Infrared astronomy

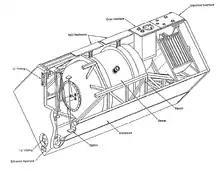
Hubble's ground-breaking near-infrared NICMOS

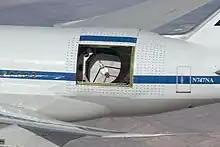
SOFIA is an infrared telescope in an aircraft, shown here in a 2009 test

The discovery of infrared radiation is attributed to William Herschel, who performed an experiment in 1800 where he placed a thermometer in sunlight of different colors after it passed through a prism. He noticed that the temperature increase induced by sunlight was highest "outside" the visible spectrum, just beyond the red color. That the temperature increase was highest at infrared wavelengths was due to the spectral response of the prism rather than properties of the Sun, but the fact that there was any temperature increase at all prompted Herschel to deduce that there was invisible radiation from the Sun. He dubbed this radiation "calorific rays", and went on to show that it could be reflected, transmitted, and absorbed just like visible light.